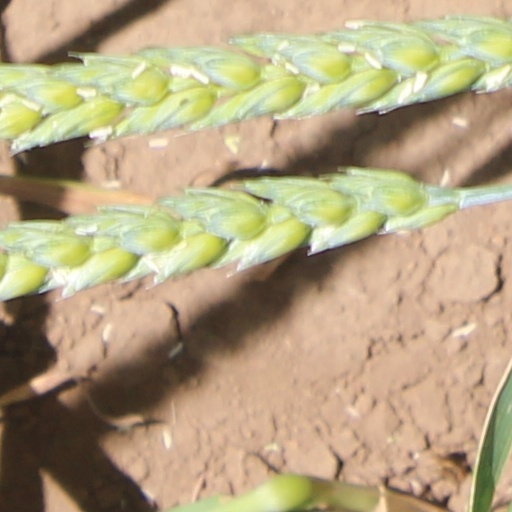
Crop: wheat